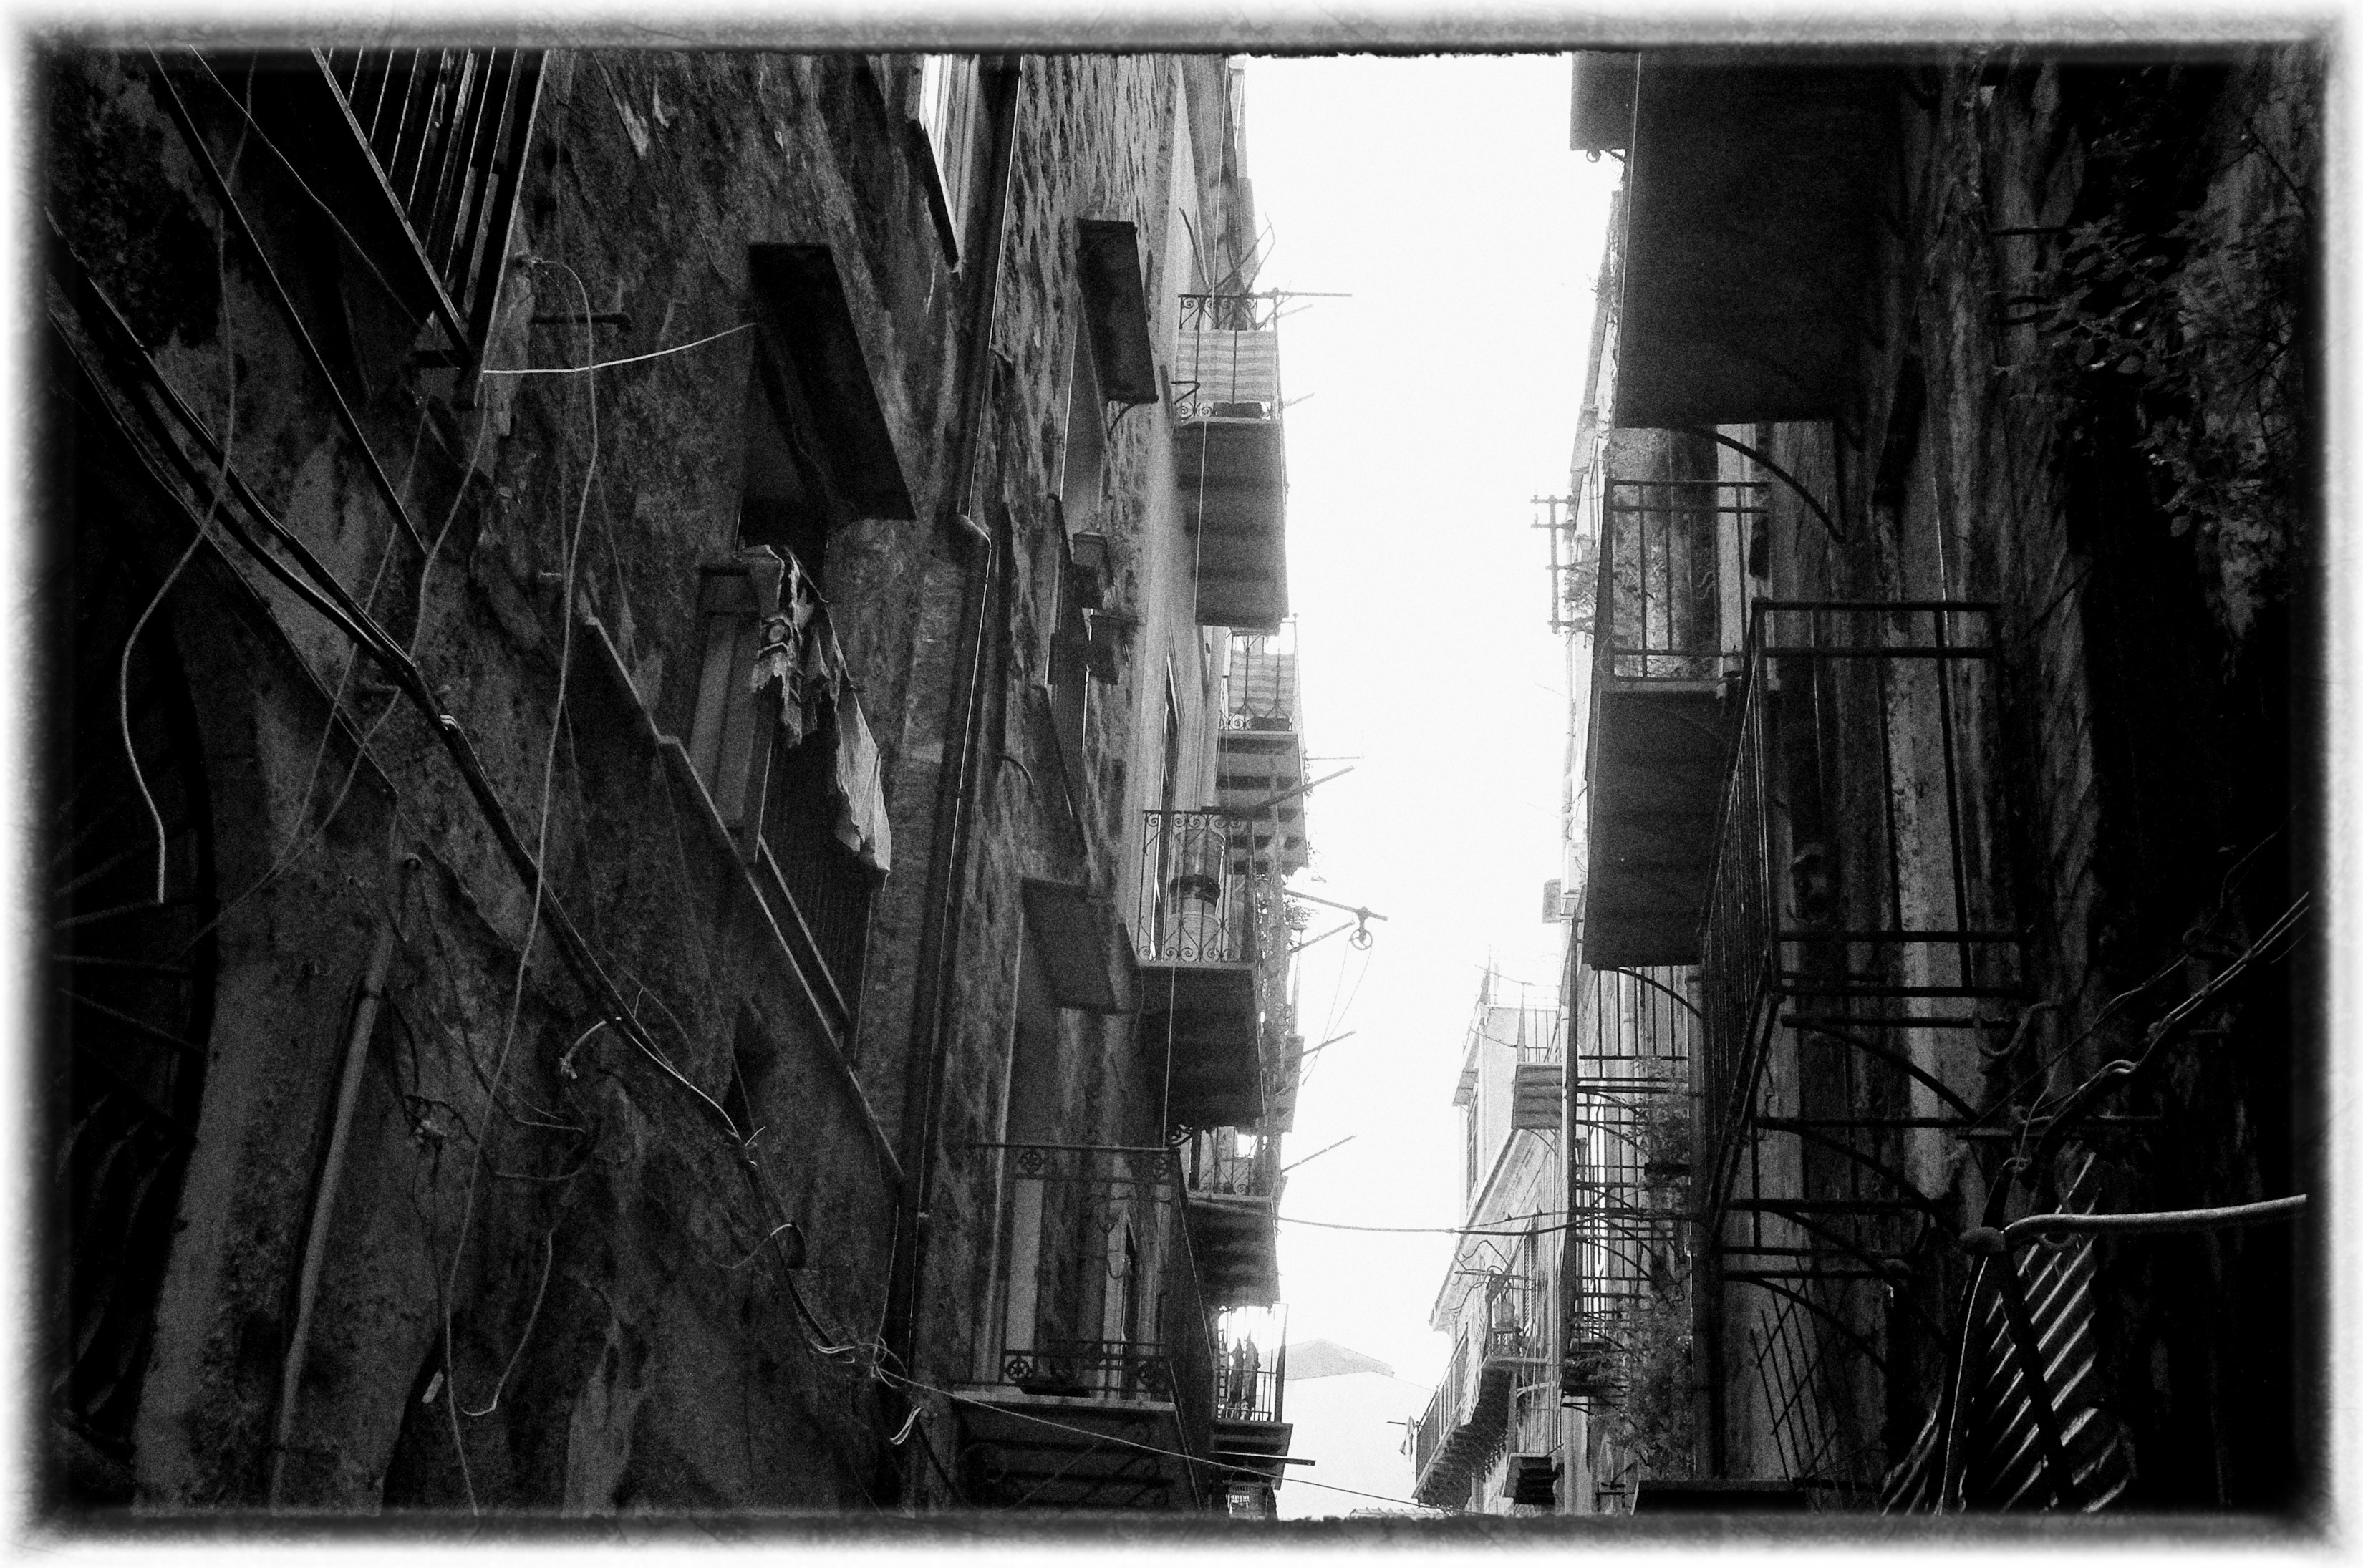
black and white, white, photography, italy, black, monochrome, photograph, image, fuji, sicily, palermo, fujix, fujixe1, e1, monochrome photography